Audrey Marie

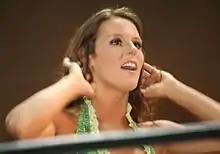
Audrey Marie in June 2013

Ashley Nicole Miller (born September 17, 1988) is an American retired professional wrestler and model. She is best known for her time with WWE in their developmental territory NXT under the ring name Audrey Marie.